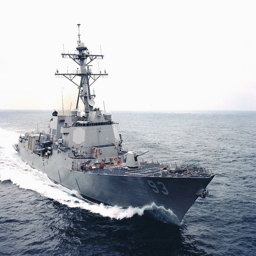
armed force ... attacking naval ships government agency reported